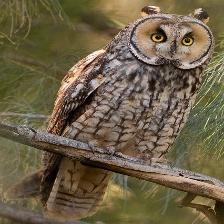
Species: LONG-EARED OWL
Scientific name: ASIO OTUS
ImageNet parent category: great_grey_owl